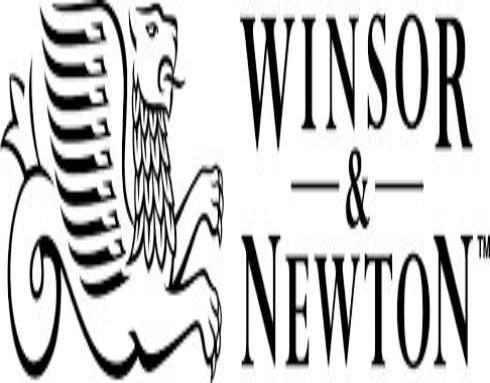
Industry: Leisure